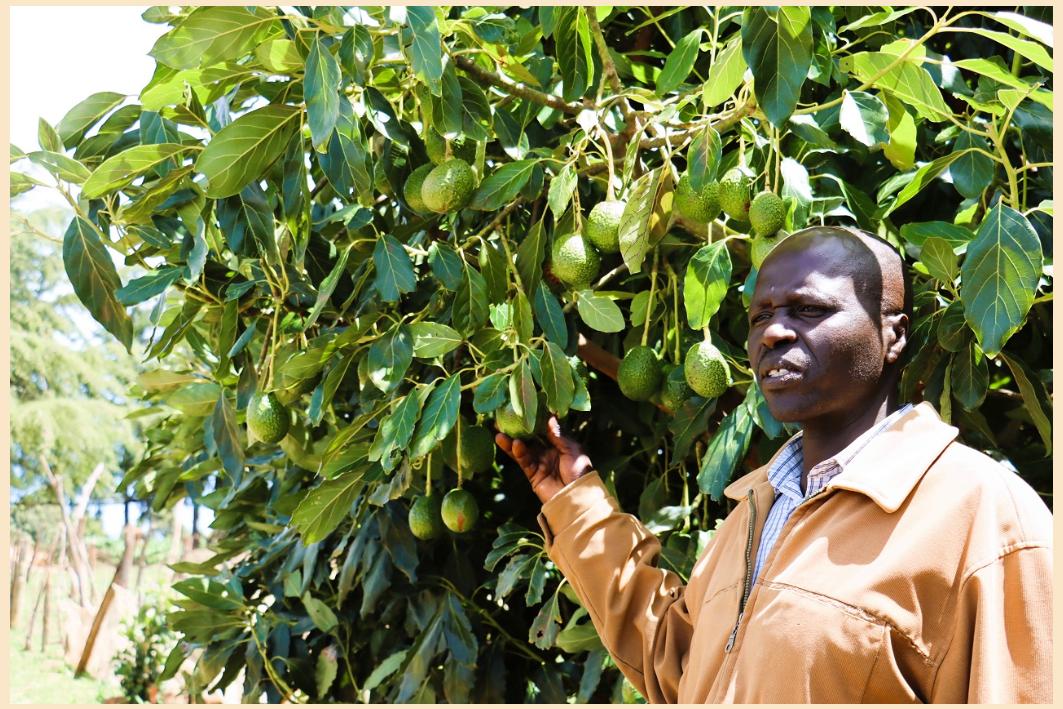
Mkulima aliyevaa koti akiwa pembezoni mwa mti mkubwa wa maparachichi, uliokua na maparachichi yanayokaribia msimu wa mavuno na mauzo.